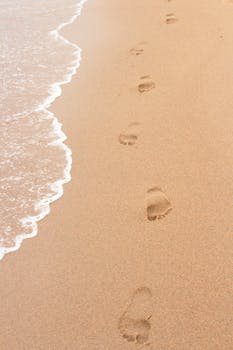
Label: No Watermark